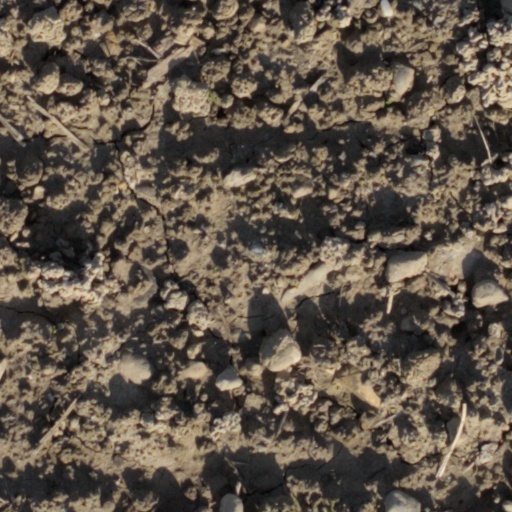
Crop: wheat